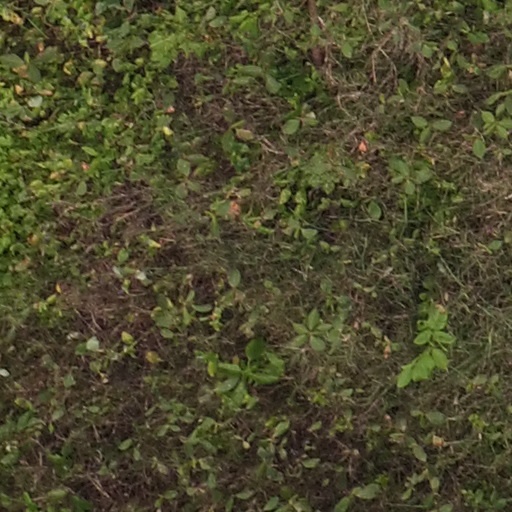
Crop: maize; corn